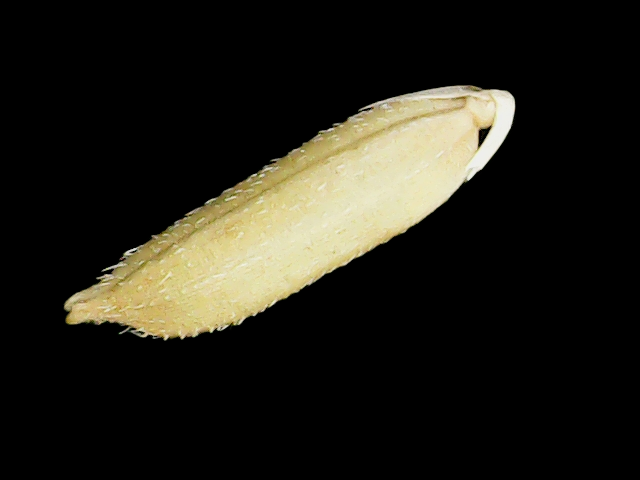
Rice variety: Binadhan11